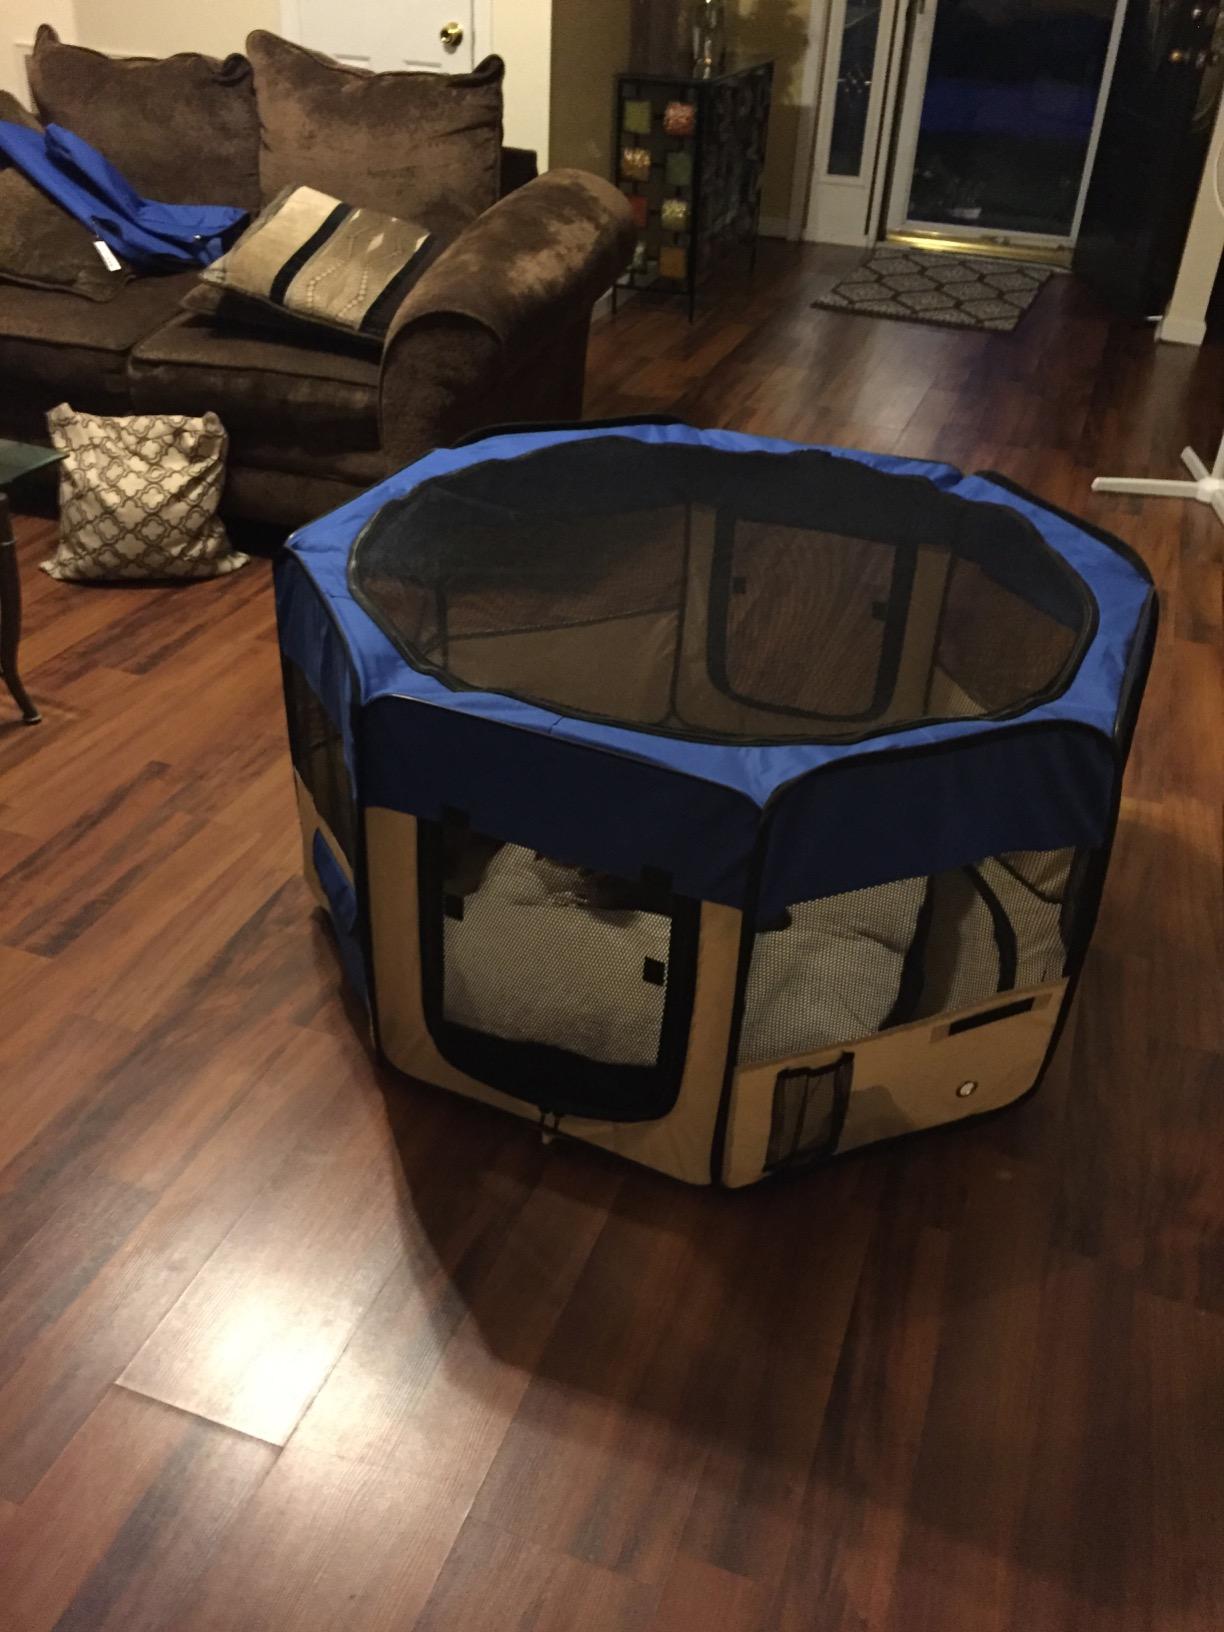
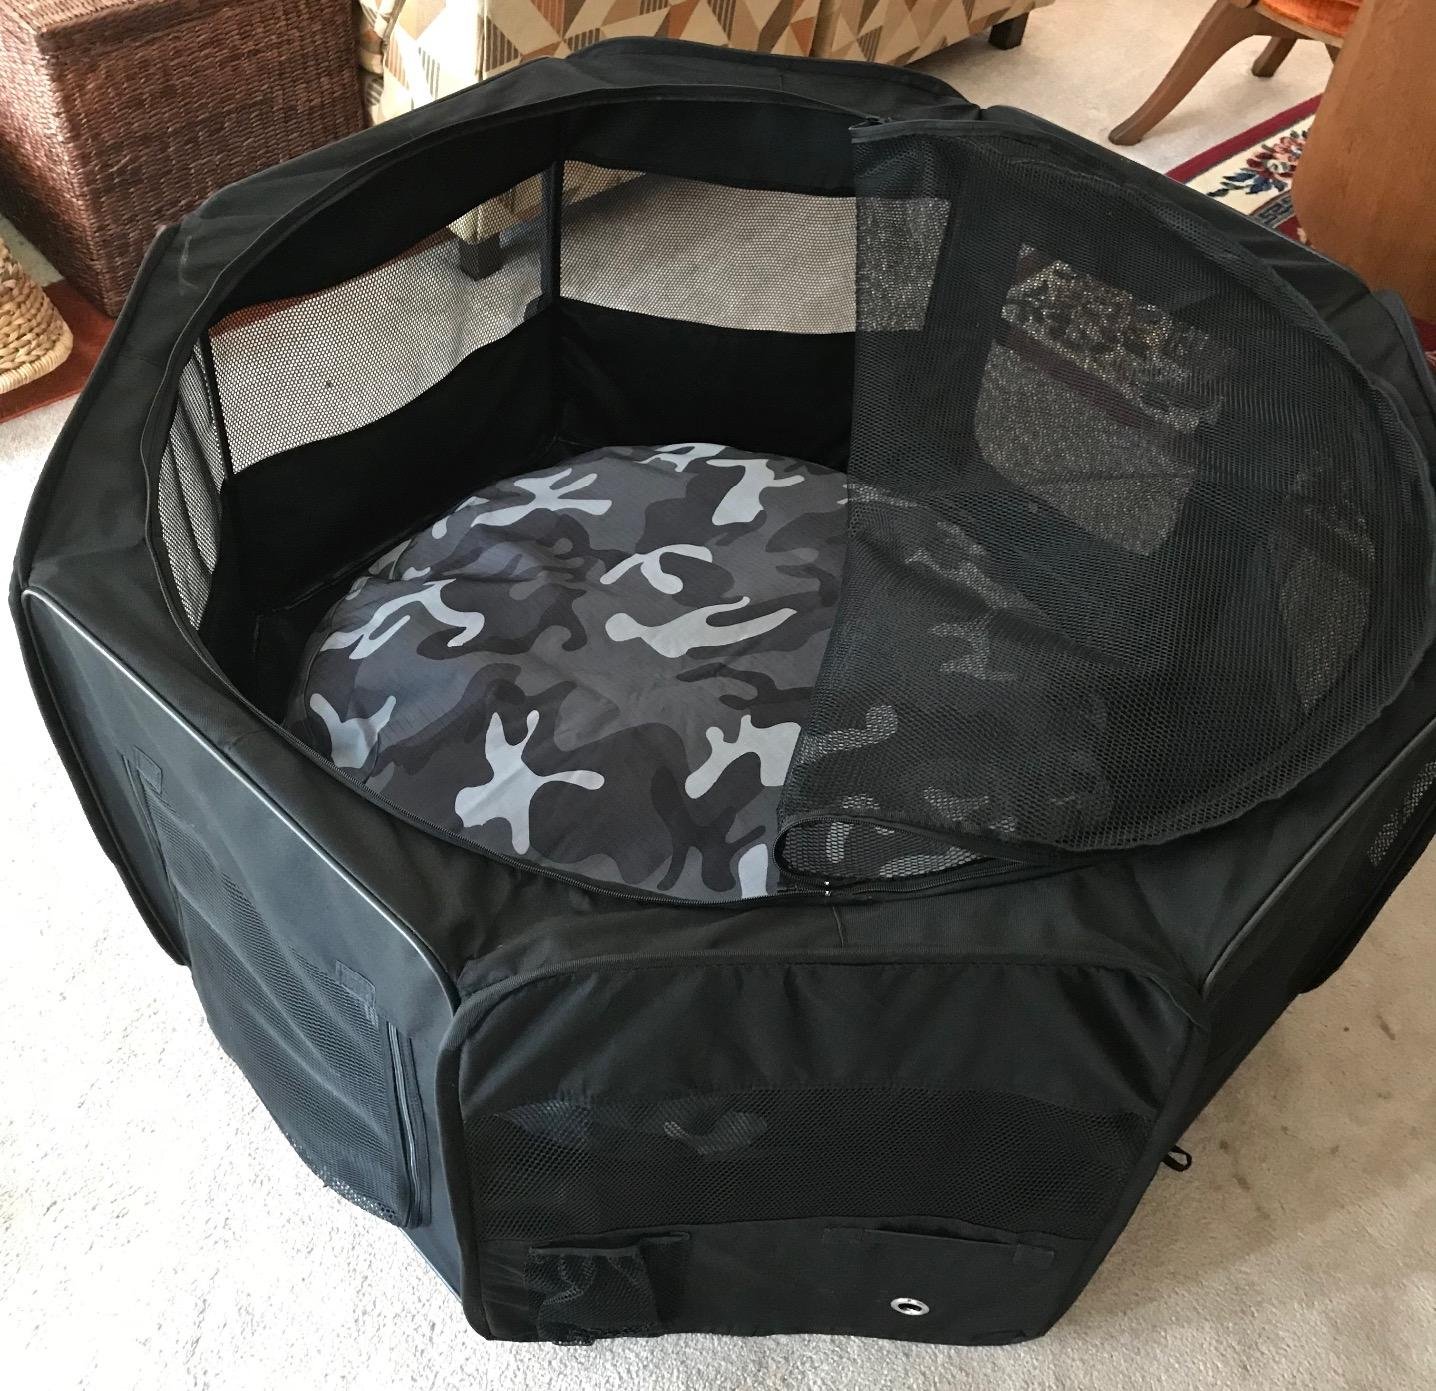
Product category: items_kennel
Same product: no